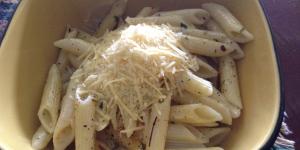
penne en sal de trufas oregano y parmesano